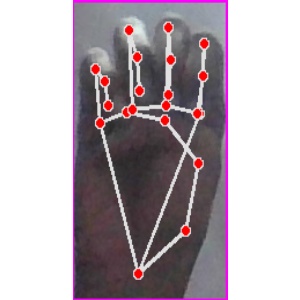
अक्षर: म